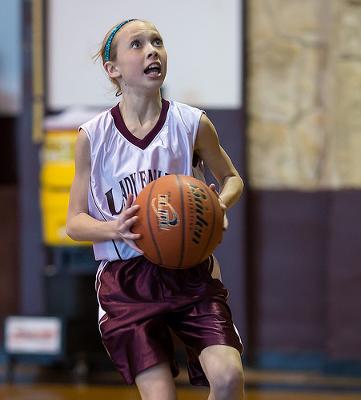
回答: 1人だけ1階から爆弾ゲームに参加させられた